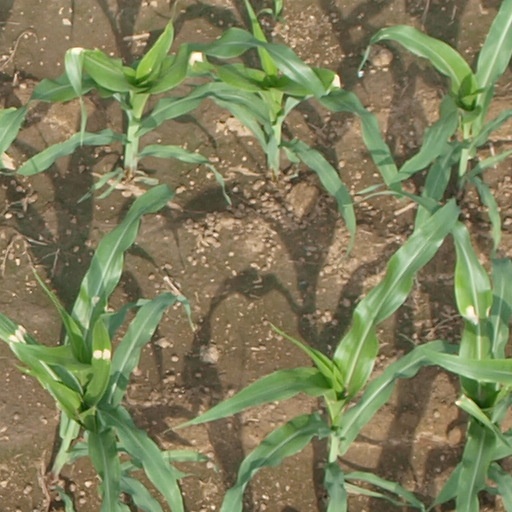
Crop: maize; corn